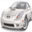
Label: automobile